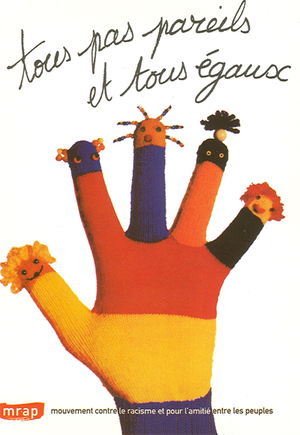
«
D'aucuns considèrent que l'on ne peut parler d'immigration en France, et donc en faire l'histoire, qu'à partir de la fin du XIXᵉ siècle ou du début du XXᵉ siècle : en effet, la notion d'étranger n'a commencé à être assimilée à une différence de nationalité que progressivement au cours du XIXᵉ siècle ; avant, du fait de la faiblesse des moyens de transport, pour être un étranger il suffisait de venir d'une ville ou village jugé éloigné, c'est-à-dire parfois à quelques dizaines de kilomètres. D'autant que, même si le territoire correspondant à l'actuelle France a toujours accueilli de nombreuses migrations, notamment celtiques et germaniques, il n'y eut pas de mouvement migratoire significatif entre 650 et 1850 en France, à l'exception de quelques peuplements bretons en Armorique et anglo-scandinave en Normandie.